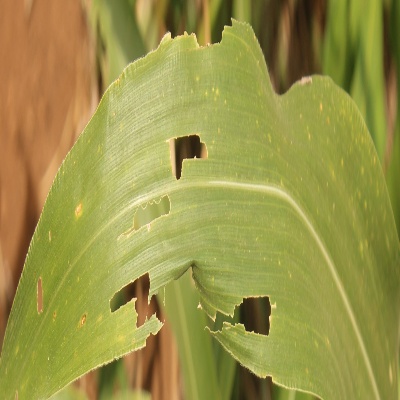
Crop: Maize
Condition: fall armyworm